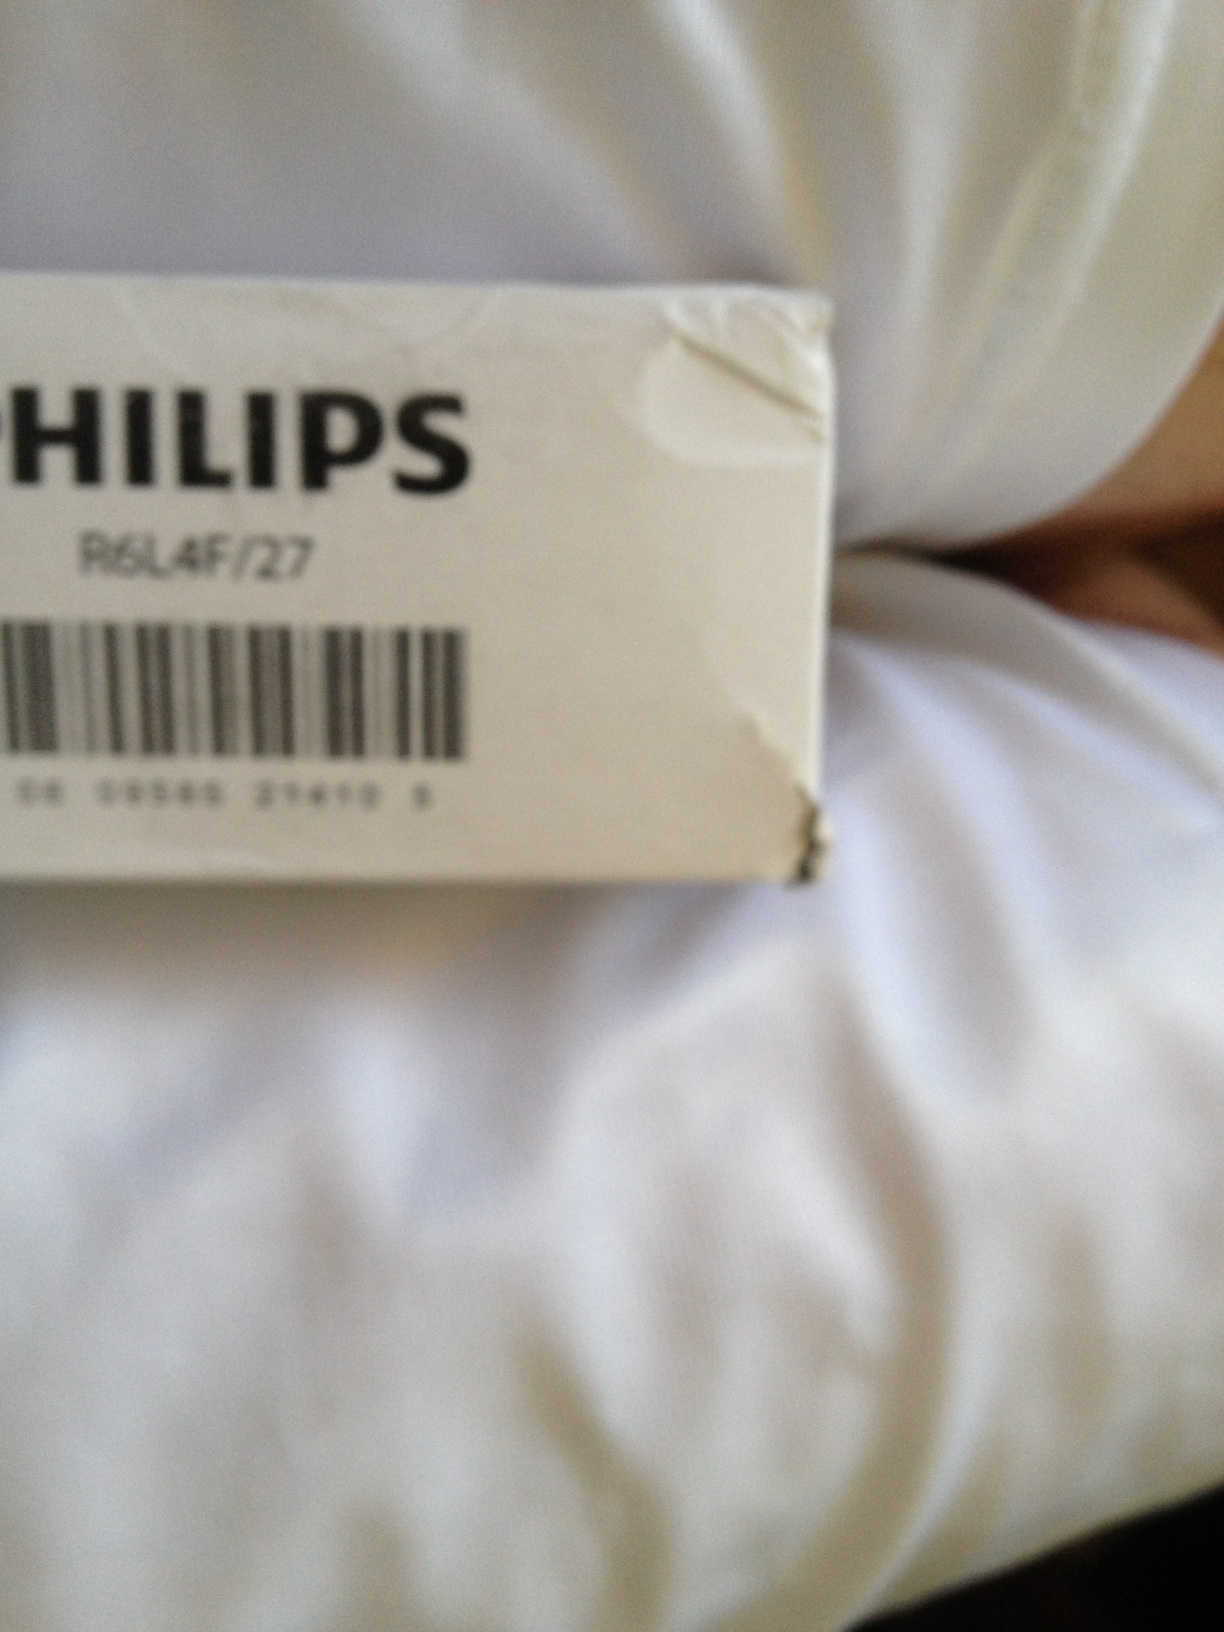Question: What is this item?
Answer: unanswerable